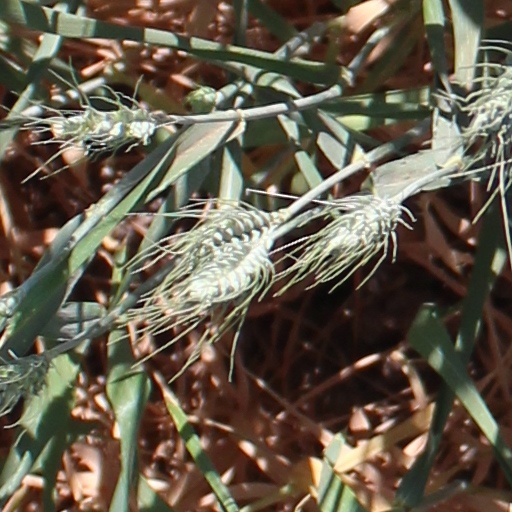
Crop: wheat